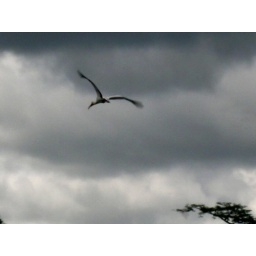
Many birds made their home in the refuge.